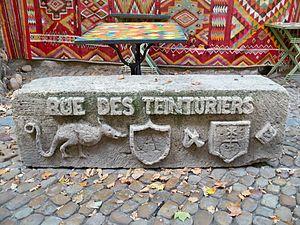
Pierre rue des teinturiers, Avignon, Vaucluse
La rue des Teinturiers est l'une des artères d'Avignon intramuros.